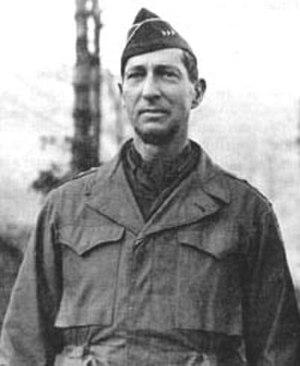
L'opération Flagpole était une partie de la préparation de l'opération Torch, l'invasion allié en Afrique du Nord lors de la Seconde Guerre mondiale. Il s'agissait d'organiser et de réaliser une rencontre secrète de haut-niveau entre le général américain Mark Wayne Clark, représentant les Alliés, et le général Charles Mast, le leader d'un groupe d'officiers pro-Alliés du régime de Vichy en Afrique du Nord française, pour s'assurer de leur coopération lors du débarquement.